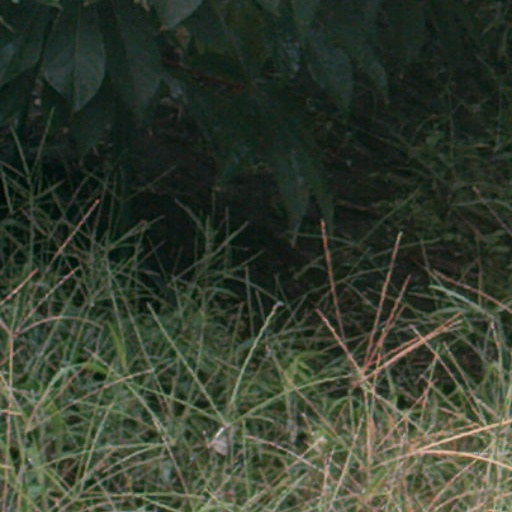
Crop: cassava